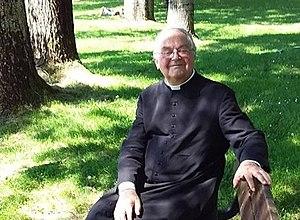
M. l'abbé Paul Aulagnier en juin 2020, dans le jardin du couvent St Paul, à Thiviers
L'abbé Paul Aulagnier, né le 25 mai 1943 à Ambert dans le Puy-de-Dôme, est un prêtre catholique traditionnaliste français.